Santley v Wilde

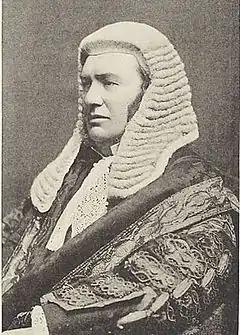
Sir Nathaniel Lindley MR

The lead judgment was given by the Master of the Rolls, Sir Nathaniel Lindley. His decision is remembered as much for the important statements that he made about the nature of a mortgage under English law as for the decision on the issue at hand.